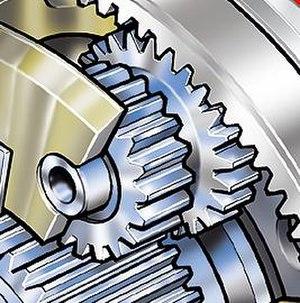
Vue schématique de la boite de vitesses Speedhub 50014 (14 vitesses) Ελληνικά: Σχηματικό ενός κιβωτίου ταχυτήτων Speedhub 500/14 (14 ταχυτήτες)